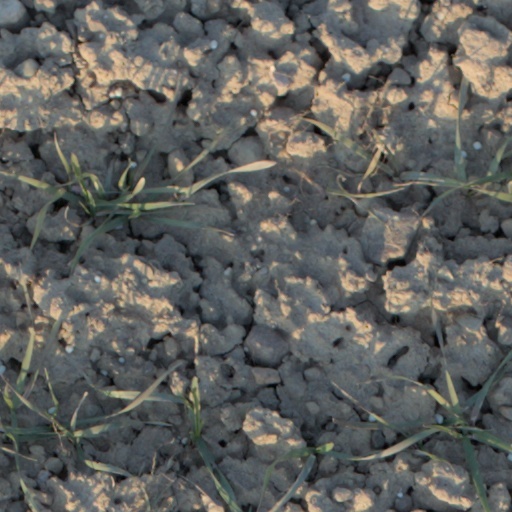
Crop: wheat